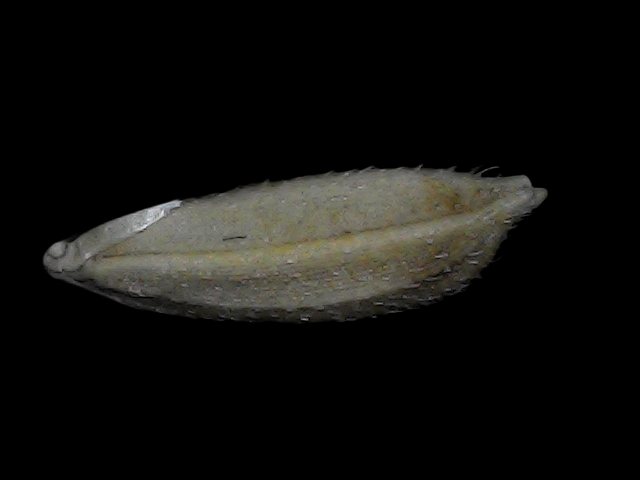
Rice variety: Bd93